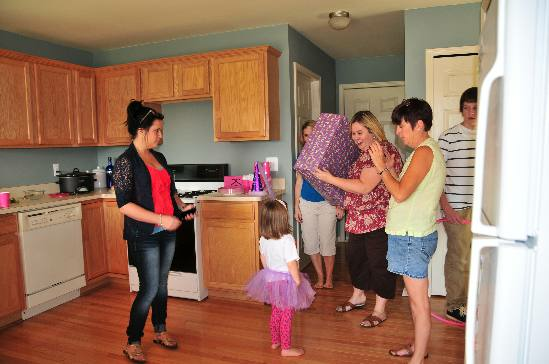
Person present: Yes